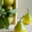
Label: pear